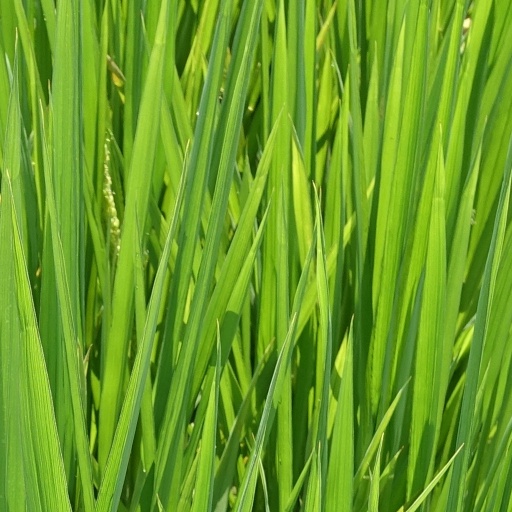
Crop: rice